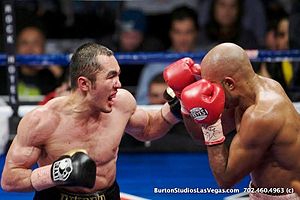
Beibut Shumenov
Beibut Amirhanoviç Shumenov er en kasakhstansk tidligere professionel bokser, der konkurrerede fra 2007 til 2016. Han er 2 gange verdensmester med i 2 vægtklasser, hvor han var WBA [ letsværvægt]]smester fra 2010 til 2014 og WBA cruiservægtsmester fra 2016 til 2017.